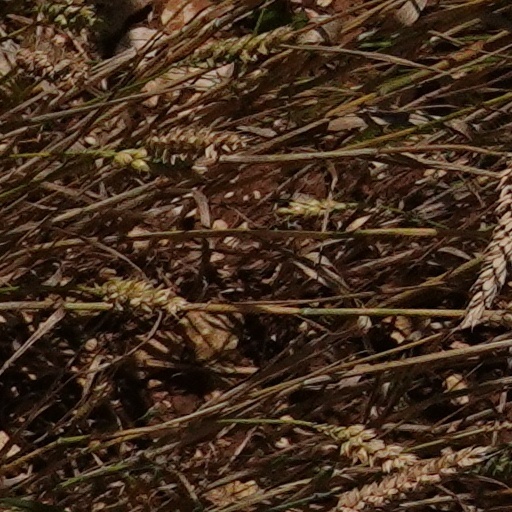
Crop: wheat